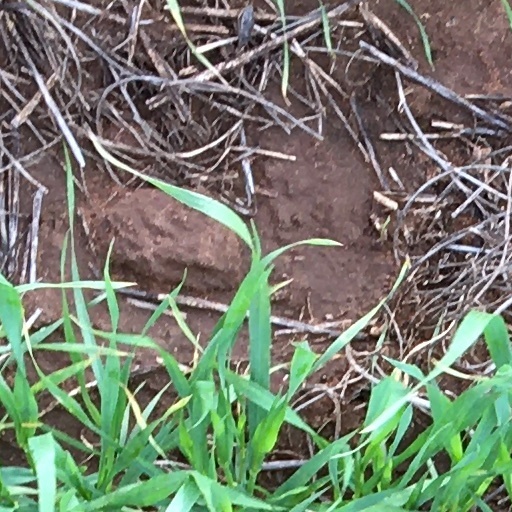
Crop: wheat